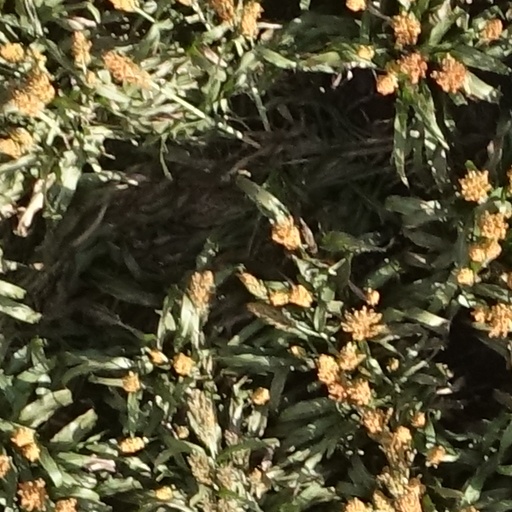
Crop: sorghum